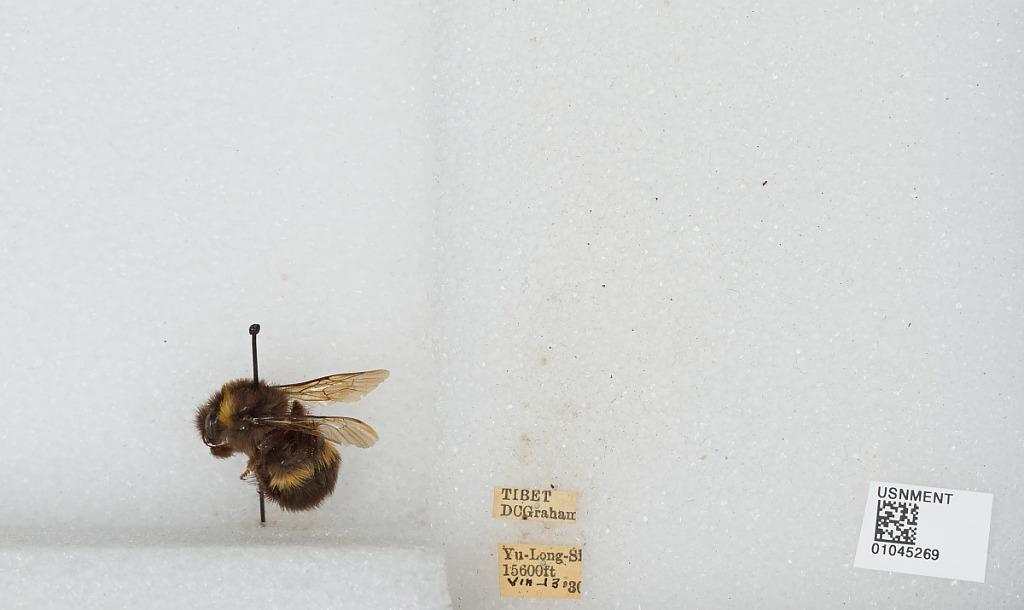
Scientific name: Bombus sp.
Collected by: D. Graham
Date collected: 1930-8-13
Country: China
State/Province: Tibet Autonomous Region
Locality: Yu-Long-Si